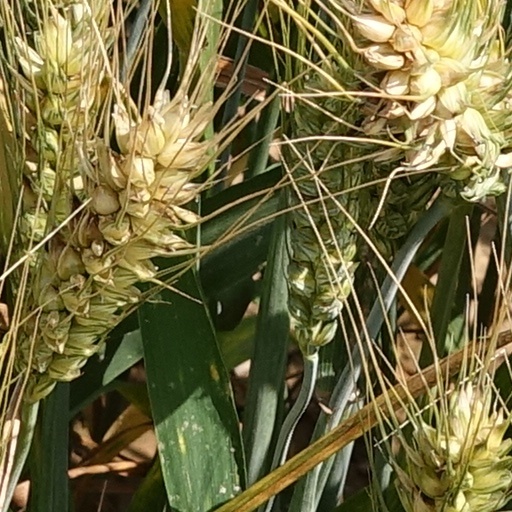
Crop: wheat